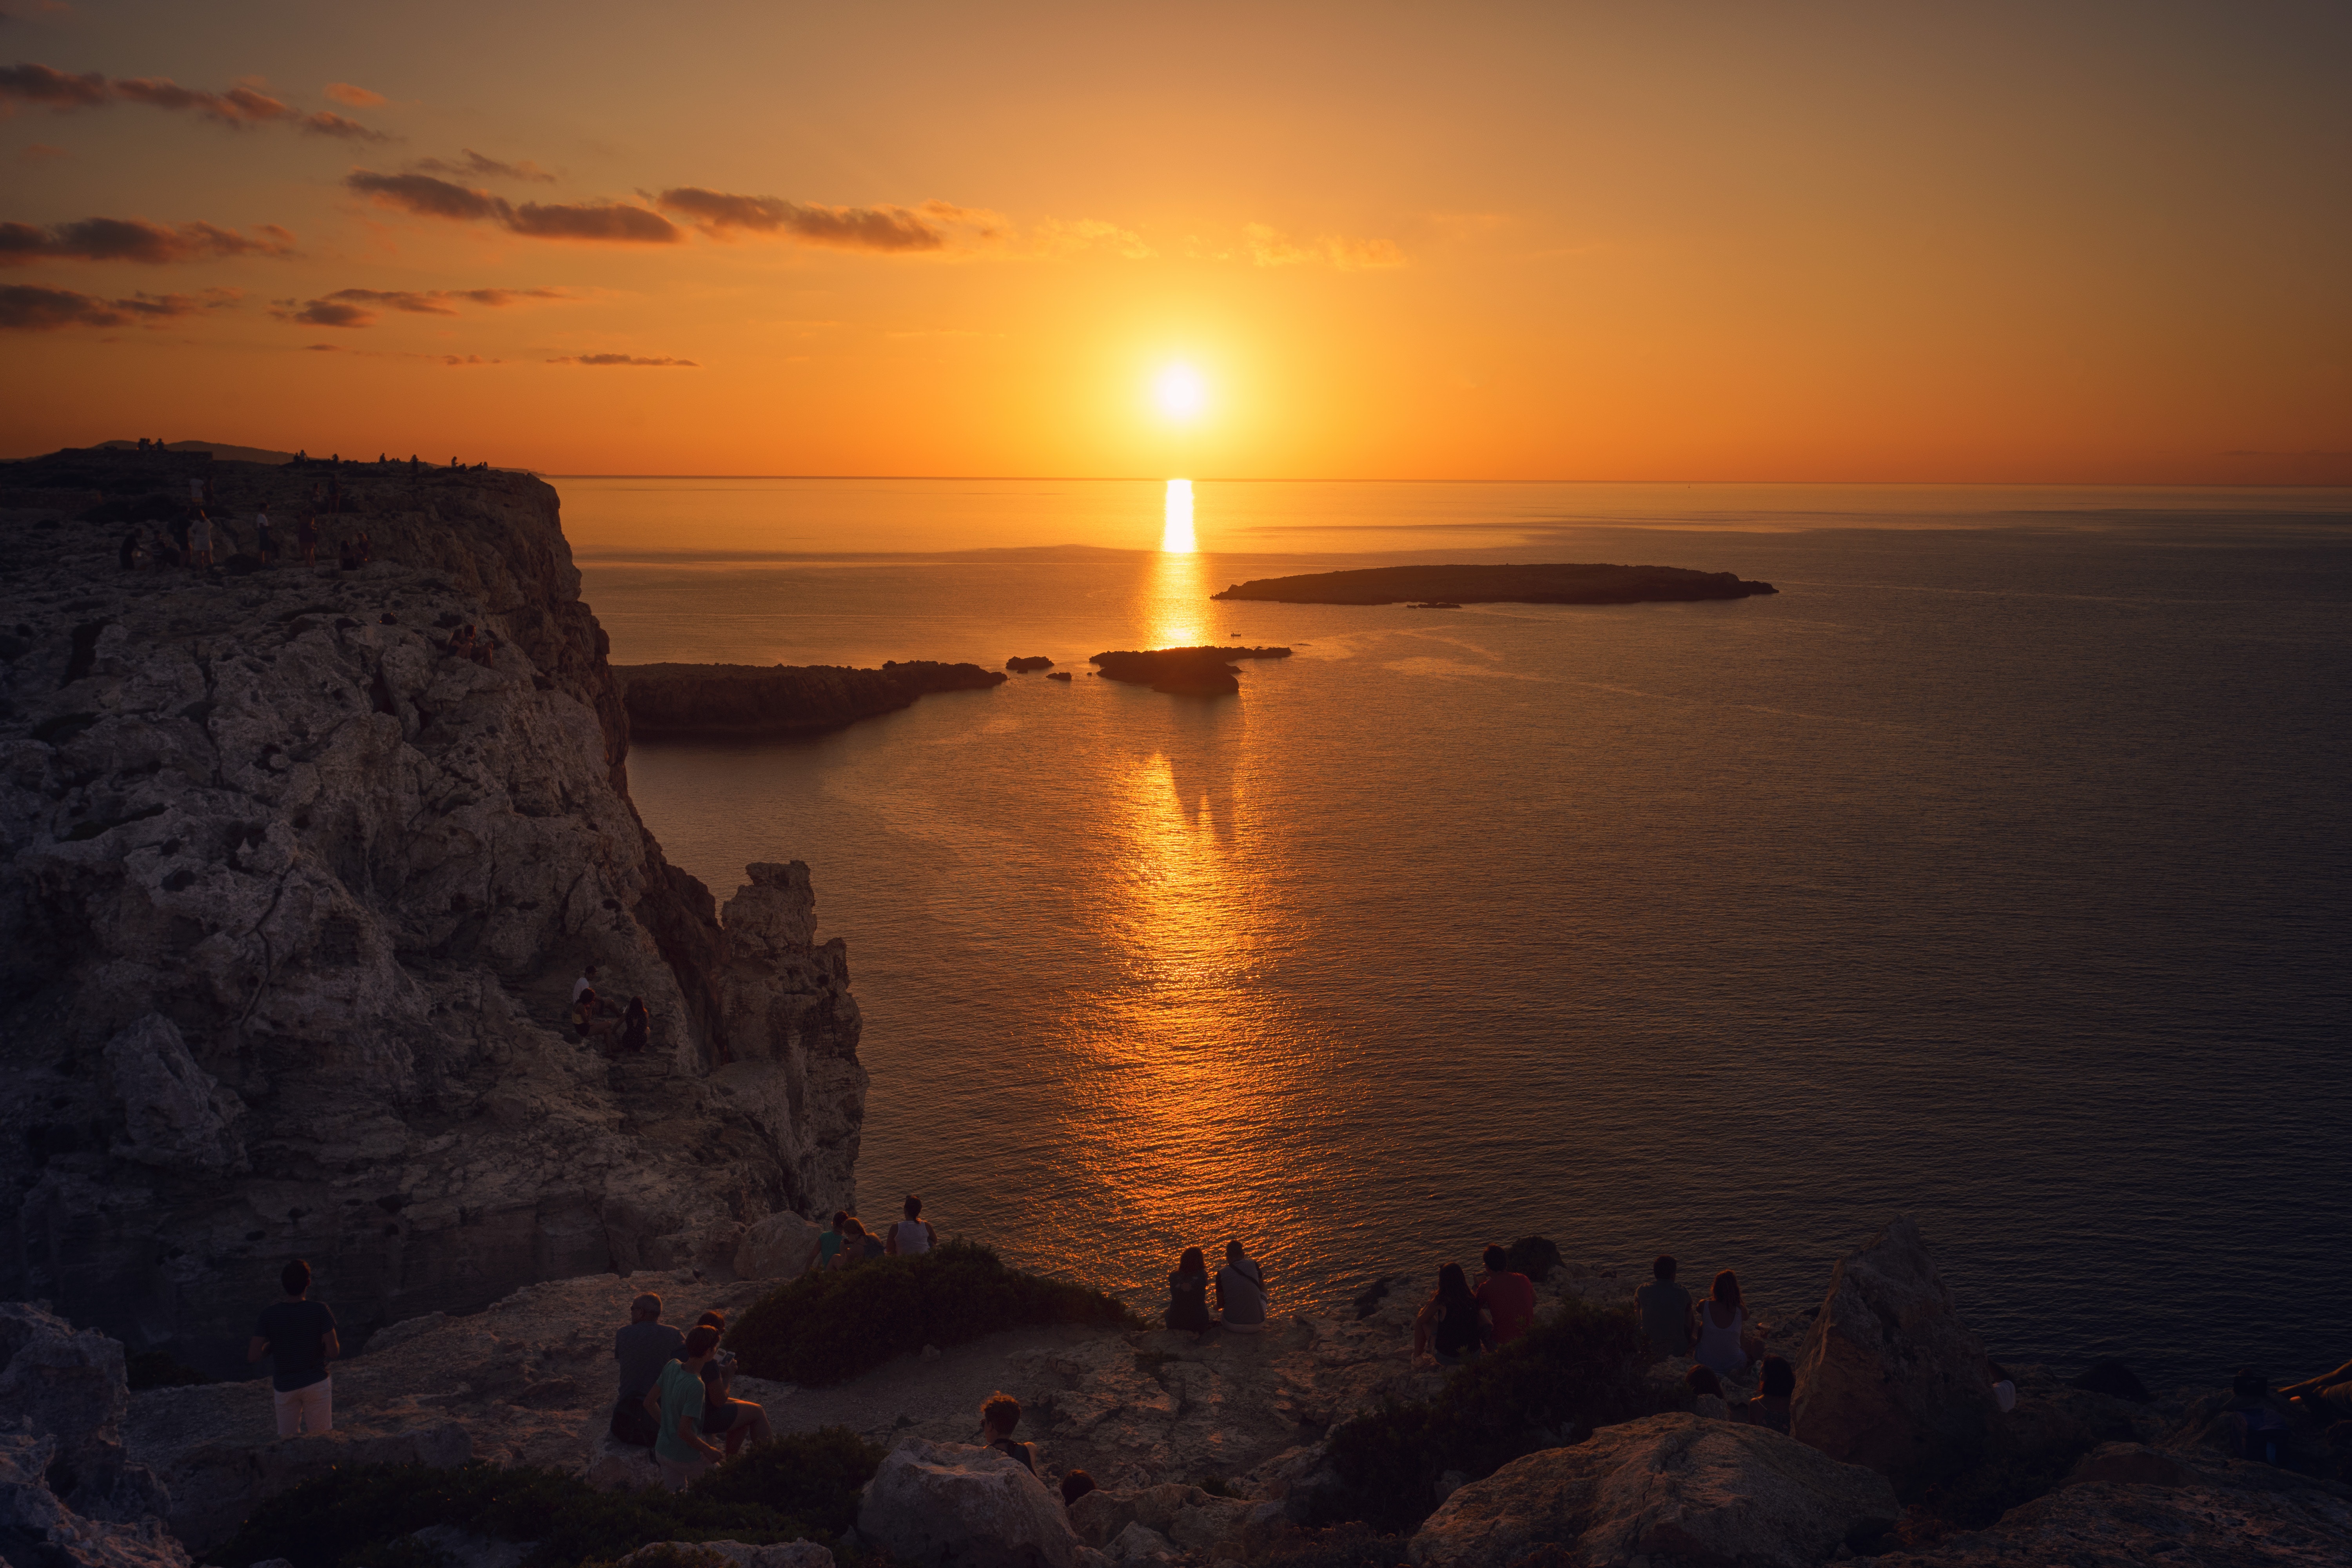
body of water, horizon, sky, sea, sunset, sunrise, headland, coast, ocean, sun, morning, evening, cliff, calm, shore, coastal and oceanic landforms, afterglow, dusk, klippe, cape, promontory, rock, terrain, dawn, sound, sunlight, landscape, bay, skerry, cloud, cove, formation, red sky at morning, inlet, bight